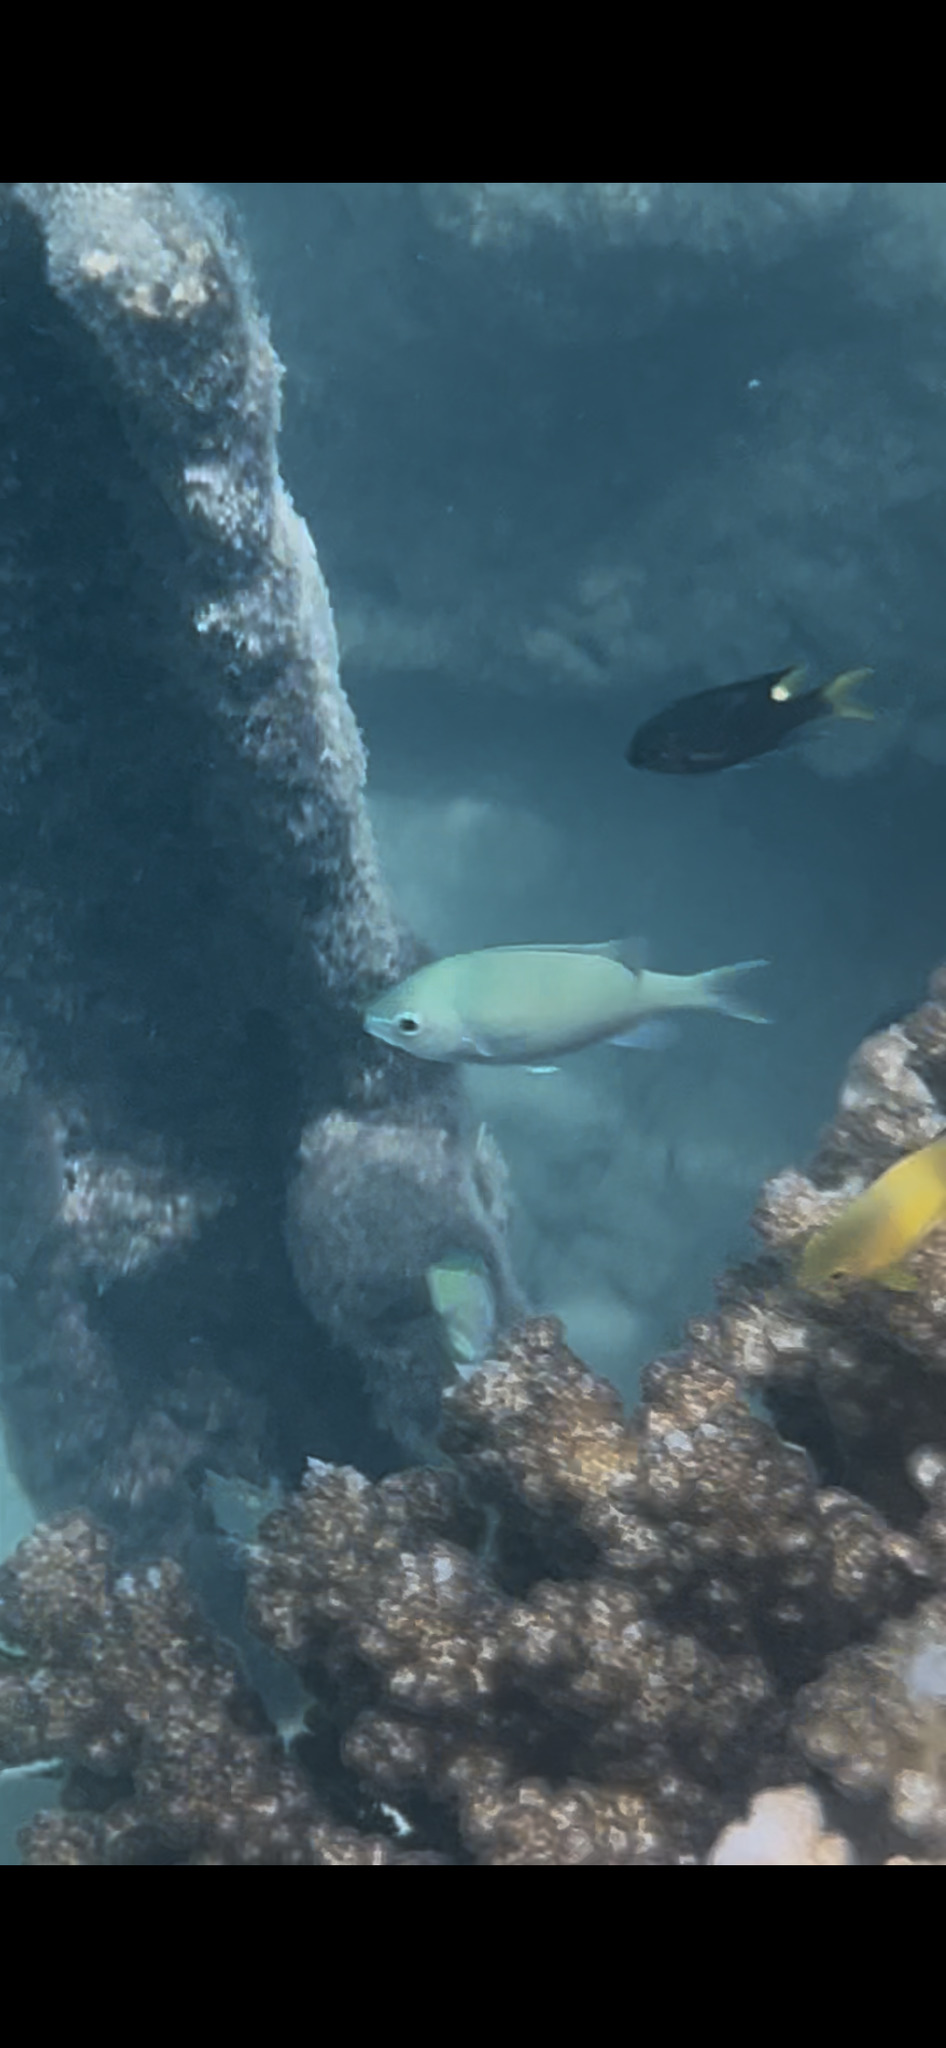
Chromis viridis (Blue-green Chromis)